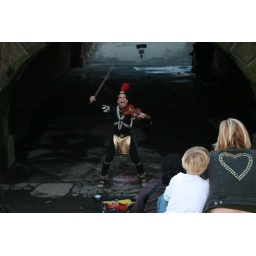
Toth is a performer that does a complete opera in his own language and sings both male and female parts.